1964 Zagreb flood

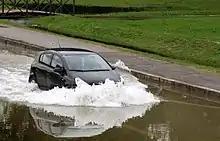
A car is passing through shallow water

Zagreb's mass media were substantially affected by the flood. Zagreb's most widely read dailies, "Vjesnik" and "Večernji list", and a number of weeklies, had their headquarters and print works in the , located in the low-lying Cvjetno naselje. Most of the machinery, paper, supplies, storage space and offices were in the basement and the first few floors of the building, as the higher floors were still under construction. Consequently, they were immediately under threat from the floodwaters which began entering the building at 03:00 on 26 October, and in several hours overcame impromptu defences and flooded most of the equipment, causing around 1 billion dinars in damages. Some parts of the building were in up to of water. This event left Zagreb without daily newspapers until "Vjesnik" and "Večernji list" managed to publish a limited-run joint two-page issue on 27 October, printed at the old print works in Donji grad. This joint arrangement between the two newspapers continued for a week. The Radio Television Zagreb, whose headquarters were close by, in Vrbik, faced a similar ordeal. As a consequence of these mishaps, there is some confusion as to the details of the events.